Lord Vetinari

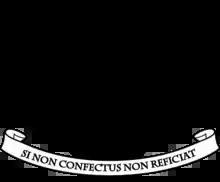
Vetinari coat of arms. It is simply a field sable, with motto , "if it ain't broke, don't fix it."

Currently in his late forties/early fifties (Sam Vimes noted in "Feet of Clay" that the Patrician was about the same age as he was, and it is shown in "Night Watch" that he was a licensed student Assassin, making him 17 at the time of the main events of the book, when Vimes was 16), Lord Vetinari is tall, thin and dresses all in dusty black, including a black skullcap. In "Reaper Man", Mustrum Ridcully likens his appearance to a predatory flamingo, if one existed.